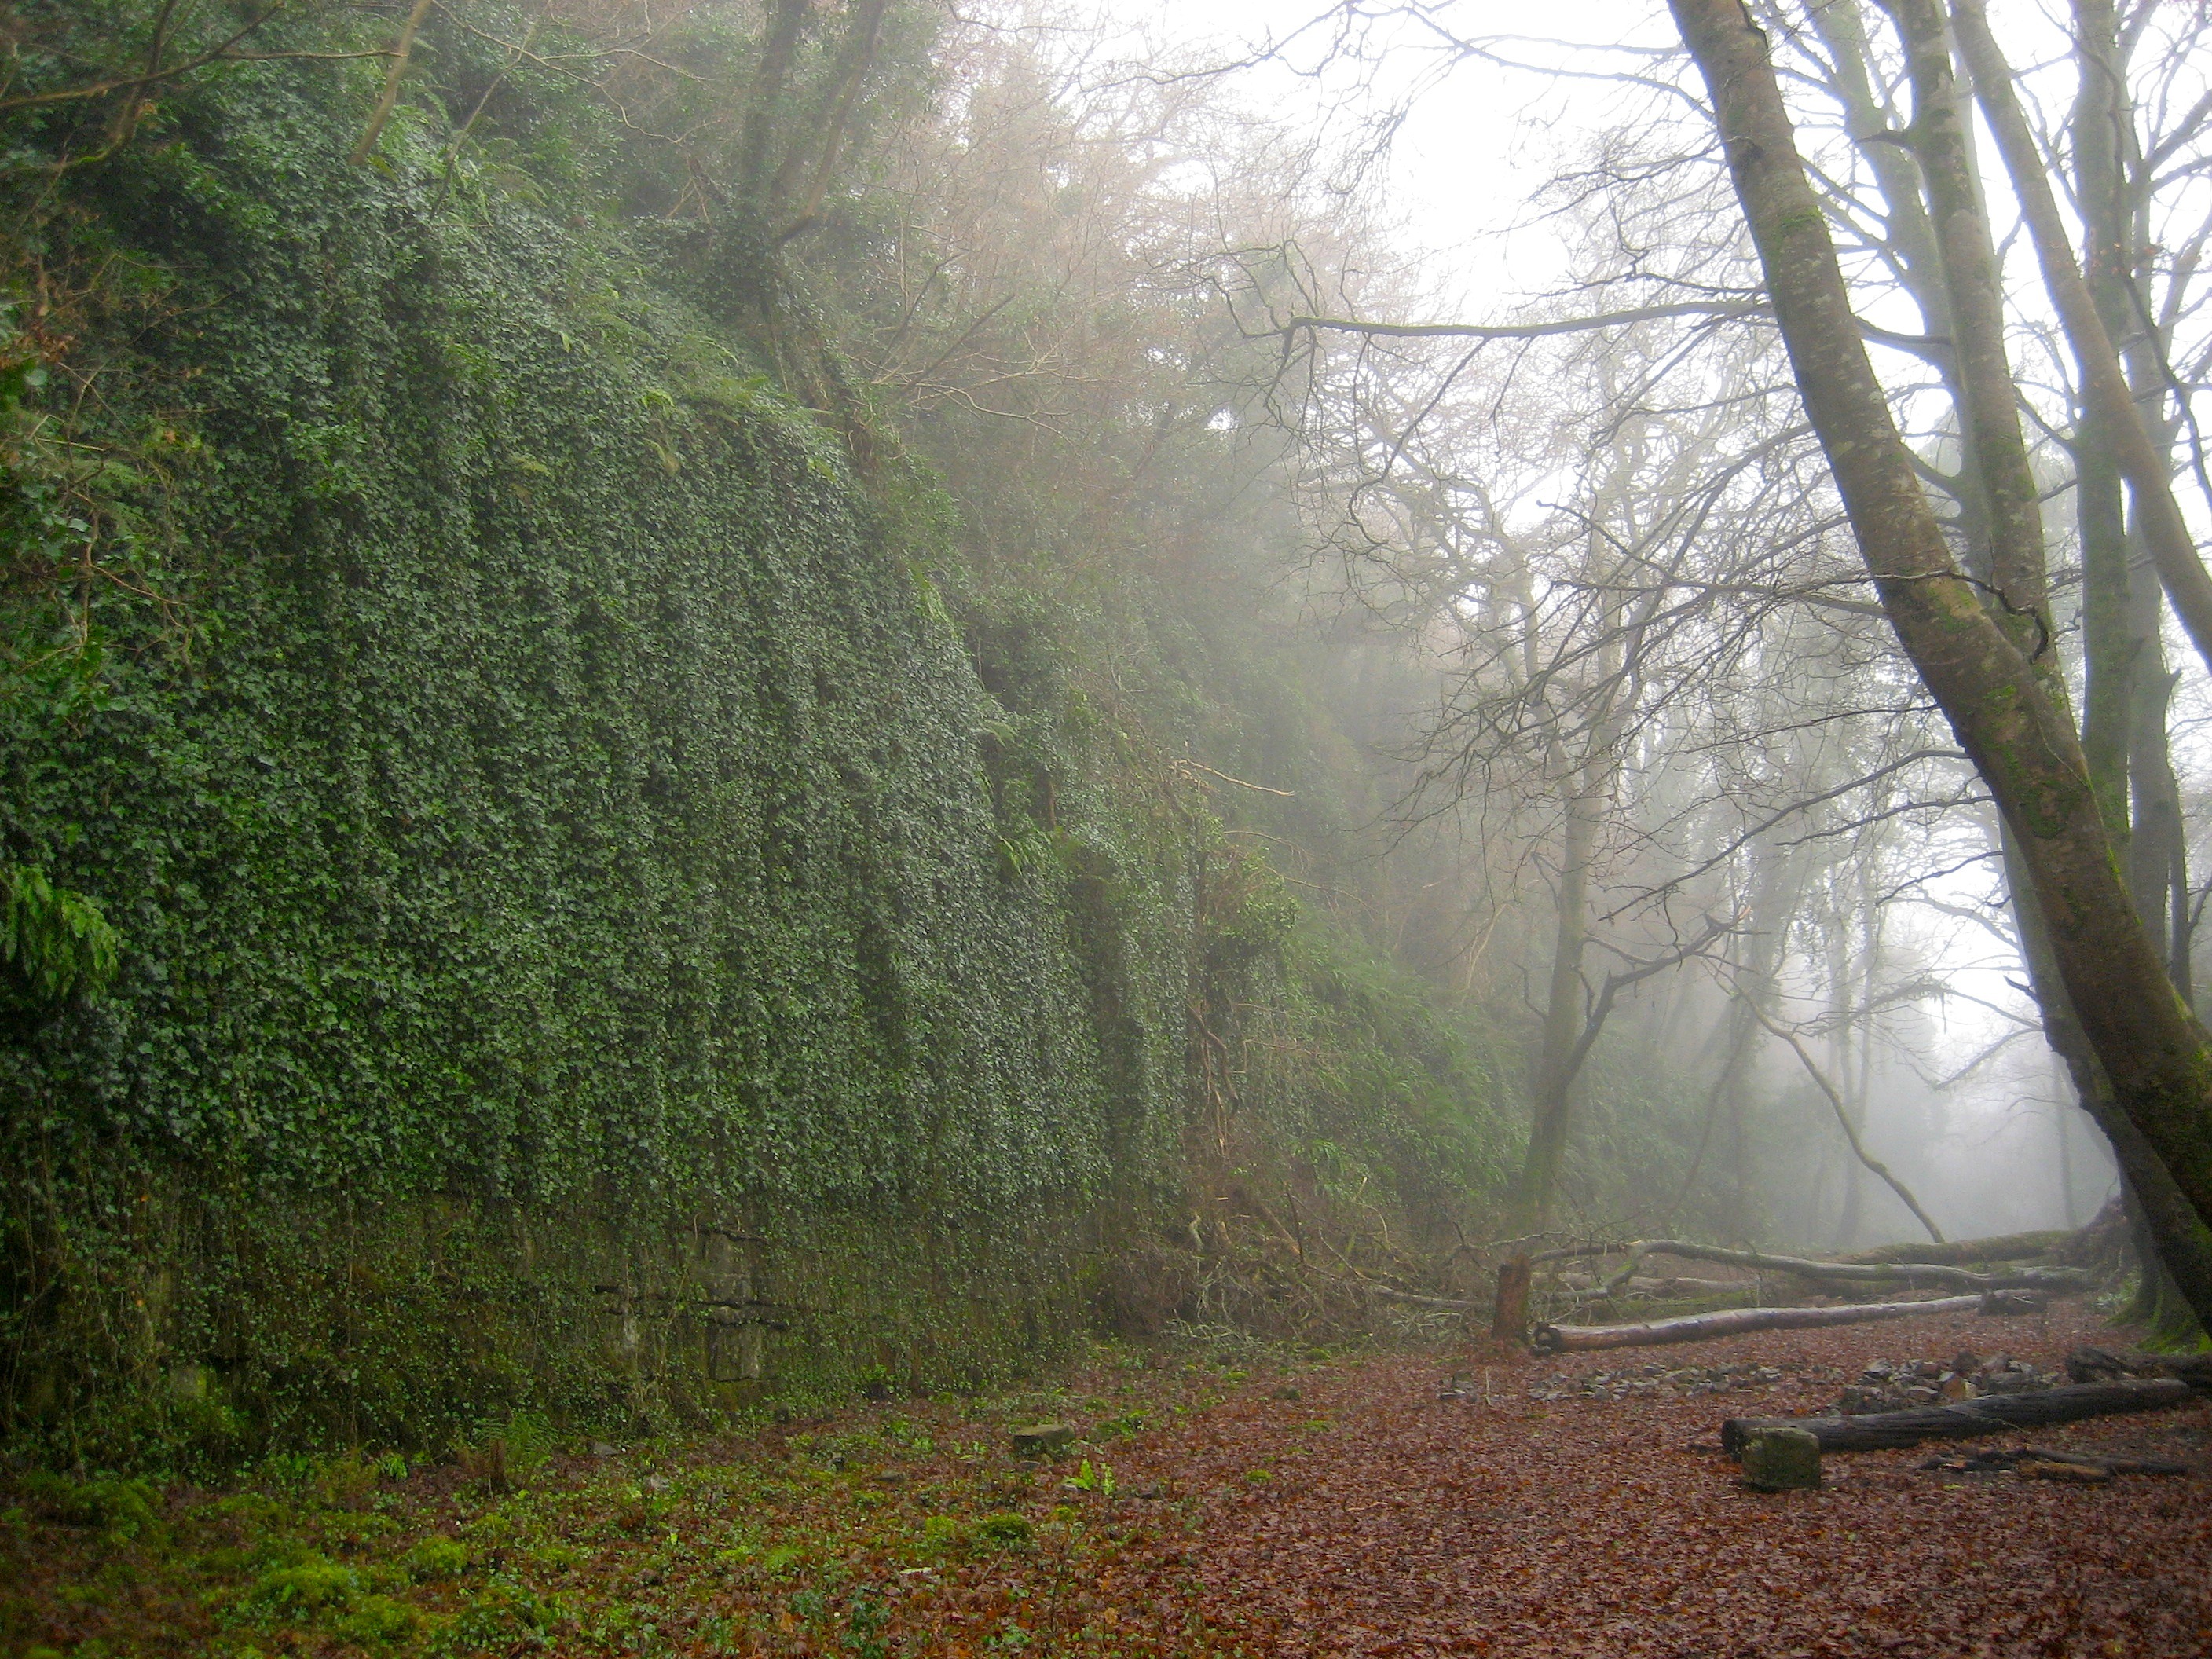
landscape, tree, nature, forest, plant, sky, fog, mist, sunlight, morning, leaf, flower, foggy, moss, formation, cliff, green, weather, plants, trees, woods, outside, shrub, deciduous, plantation, woodland, habitat, ecosystem, rural area, old growth forest, natural environment, atmospheric phenomenon, woody plant